Molokini

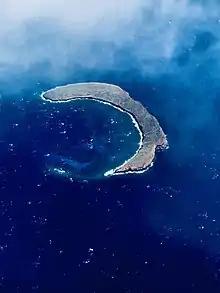
An aerial photo of the west side of Molokini

Potassium-argon dating indicates that Molokini erupted approximately 230,000 years ago. Archaeological evidence, primarily in the form of stone sinkers and lures, show that early Hawaiians visited Molokini to fish. They also likely harvested seabirds, eggs and feathers.